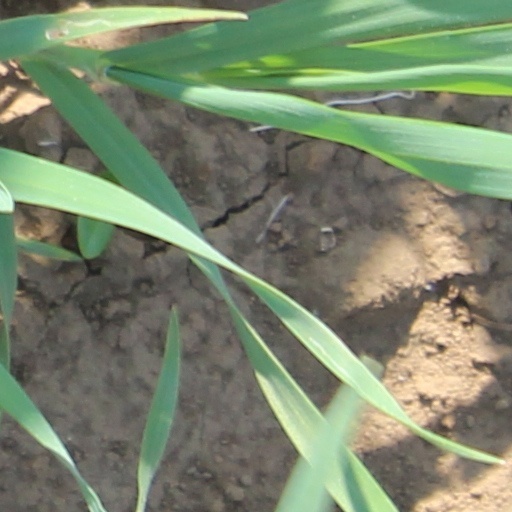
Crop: wheat